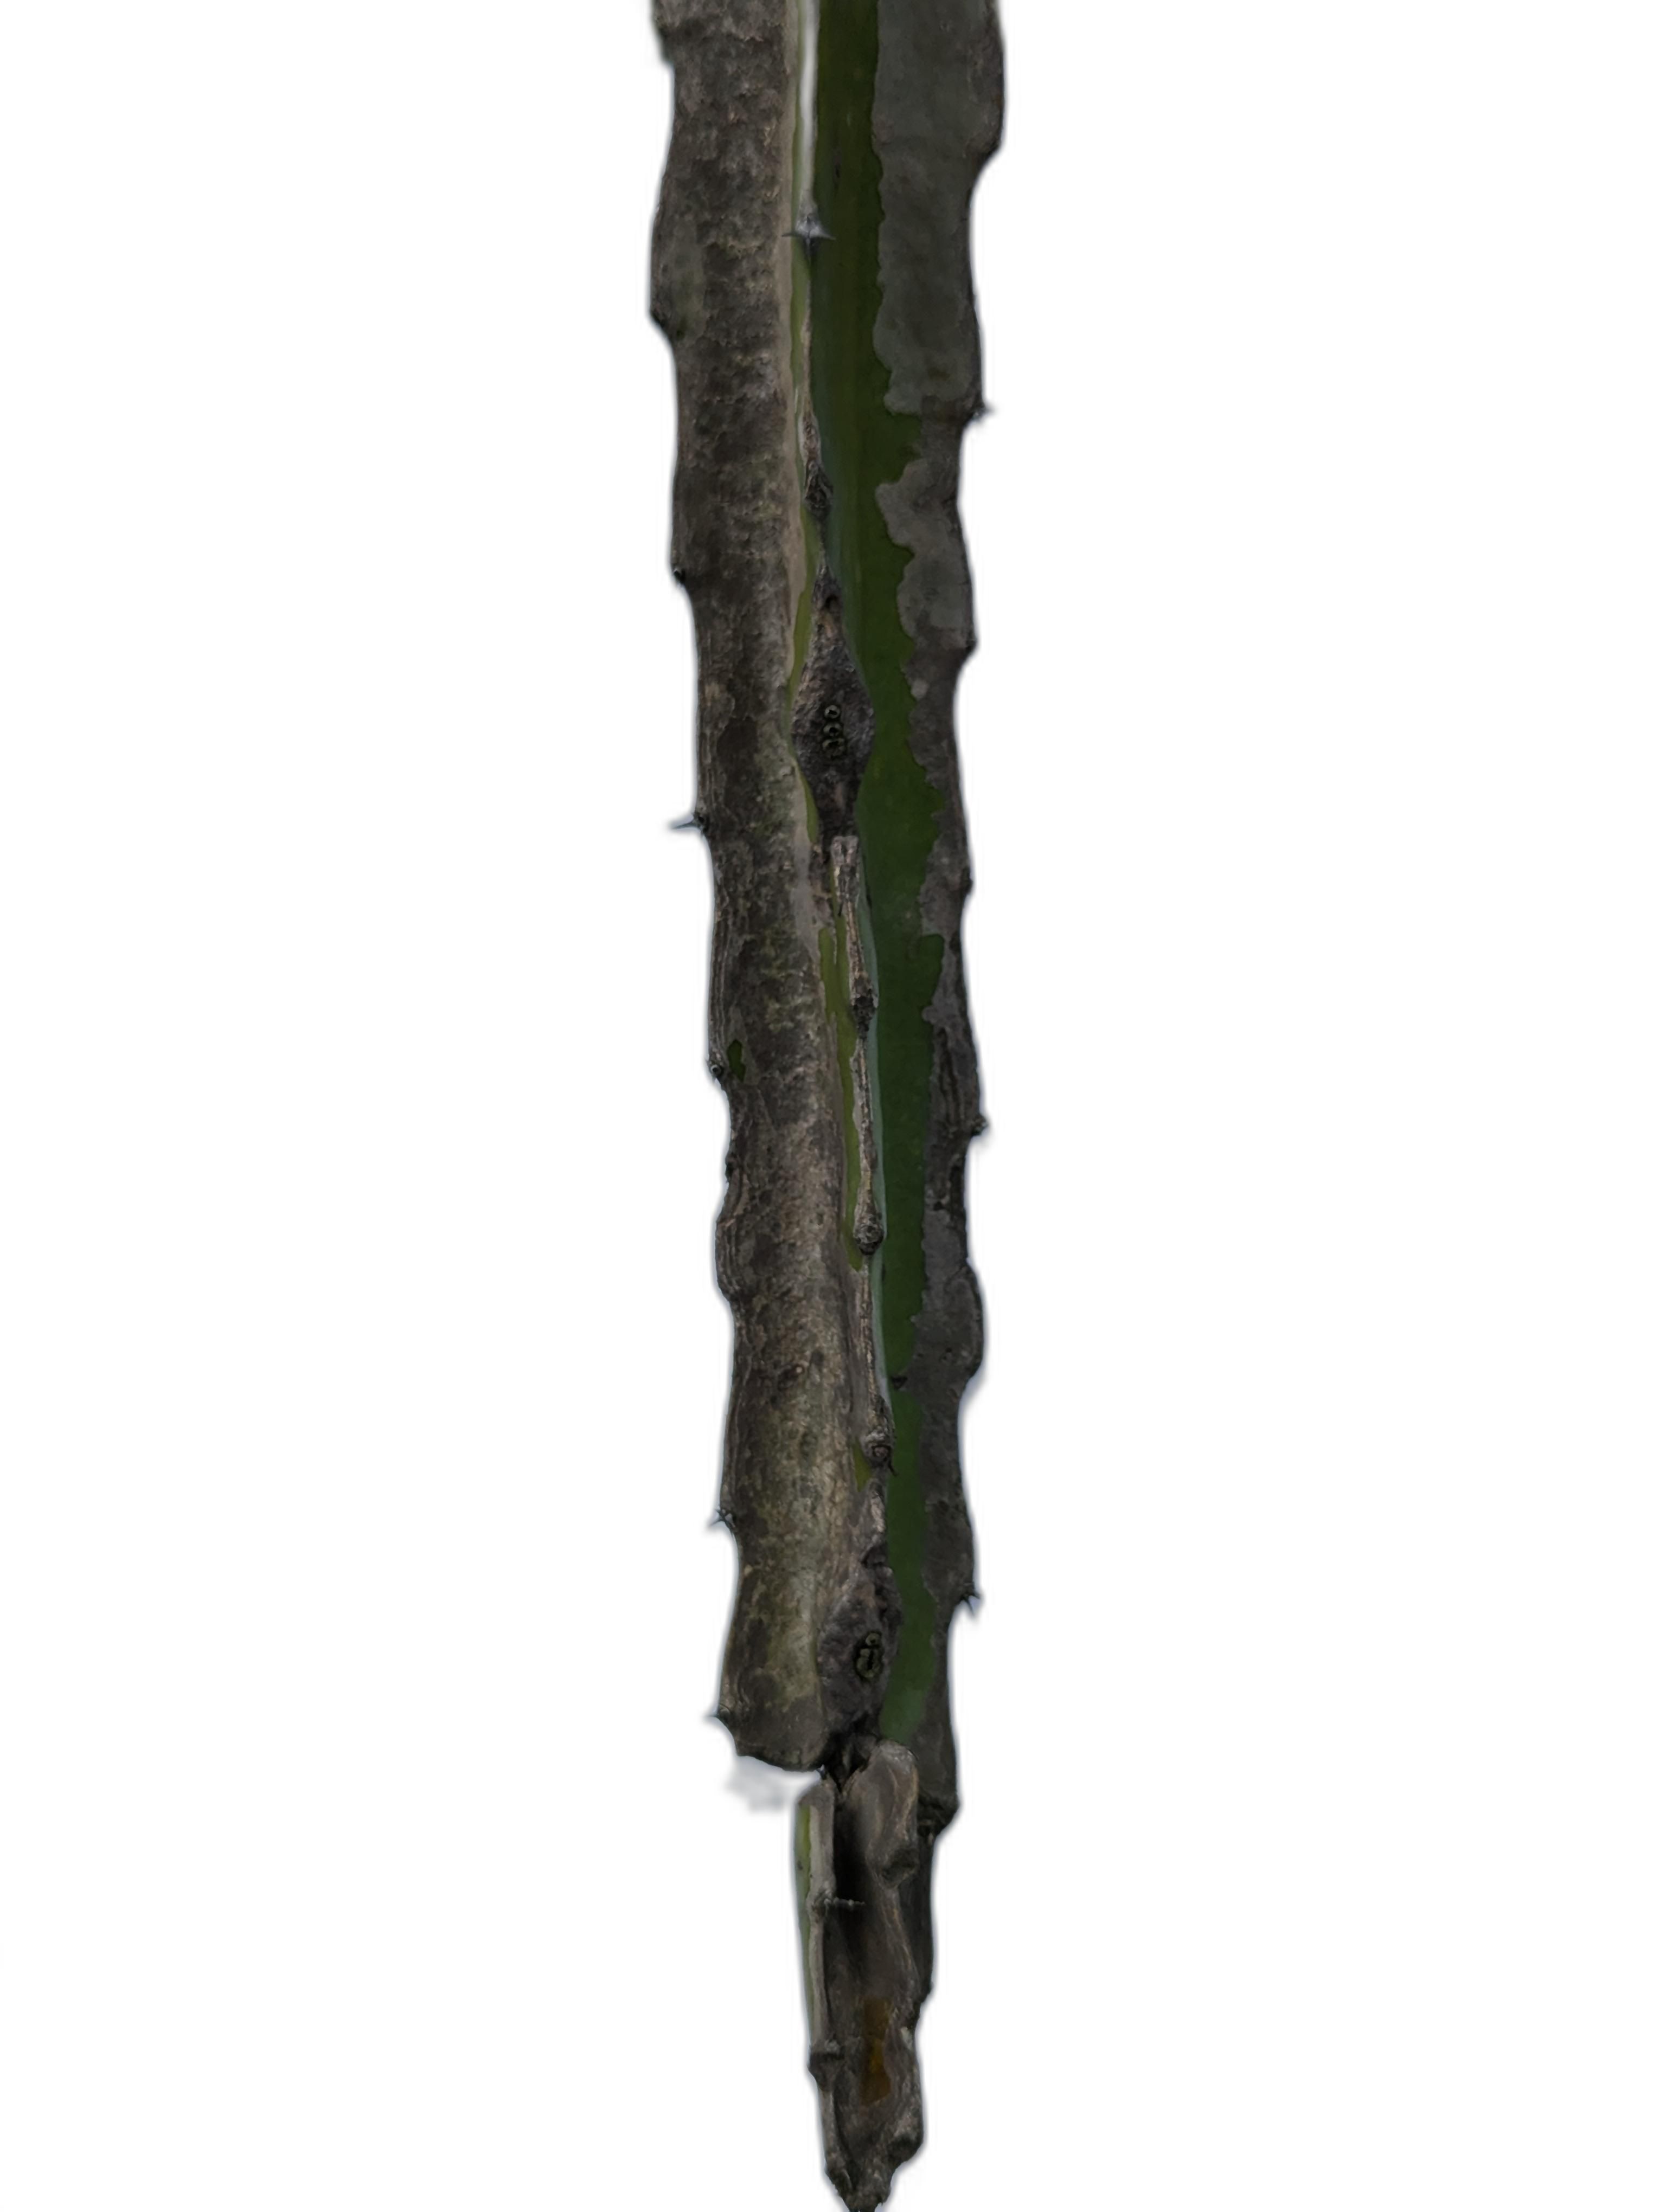
Label: Bad leaf